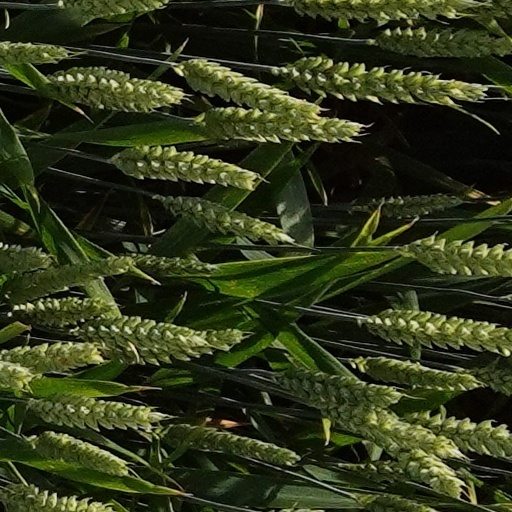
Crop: wheat